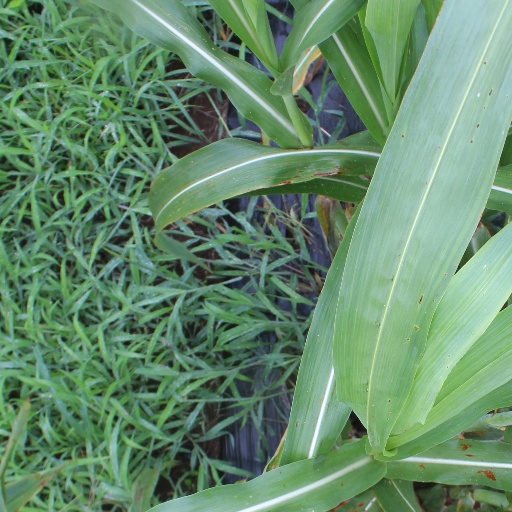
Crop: sorghum